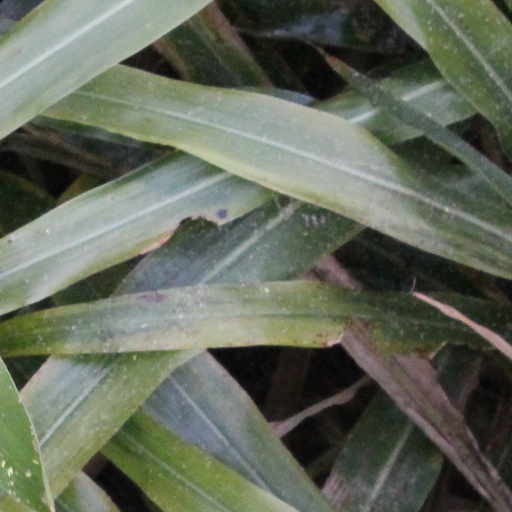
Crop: sorghum